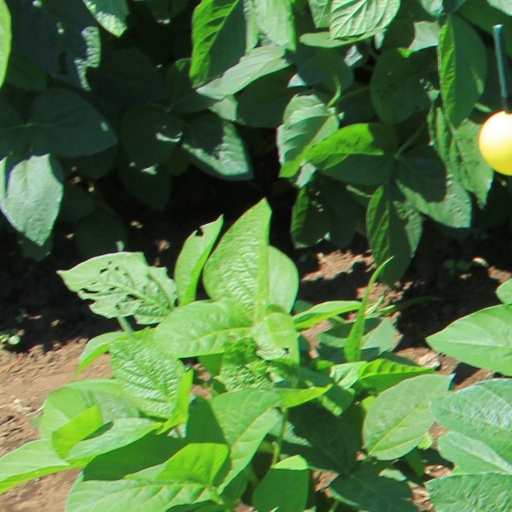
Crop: soybean